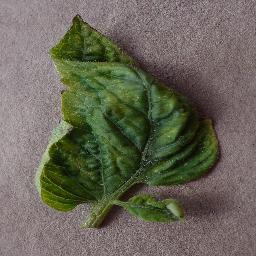
Label: Tomato___Tomato_Yellow_Leaf_Curl_Virus